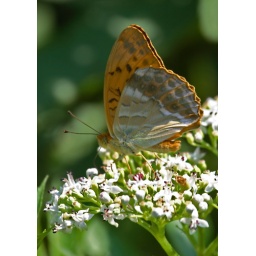
I spotted this butterfly in Hungary.